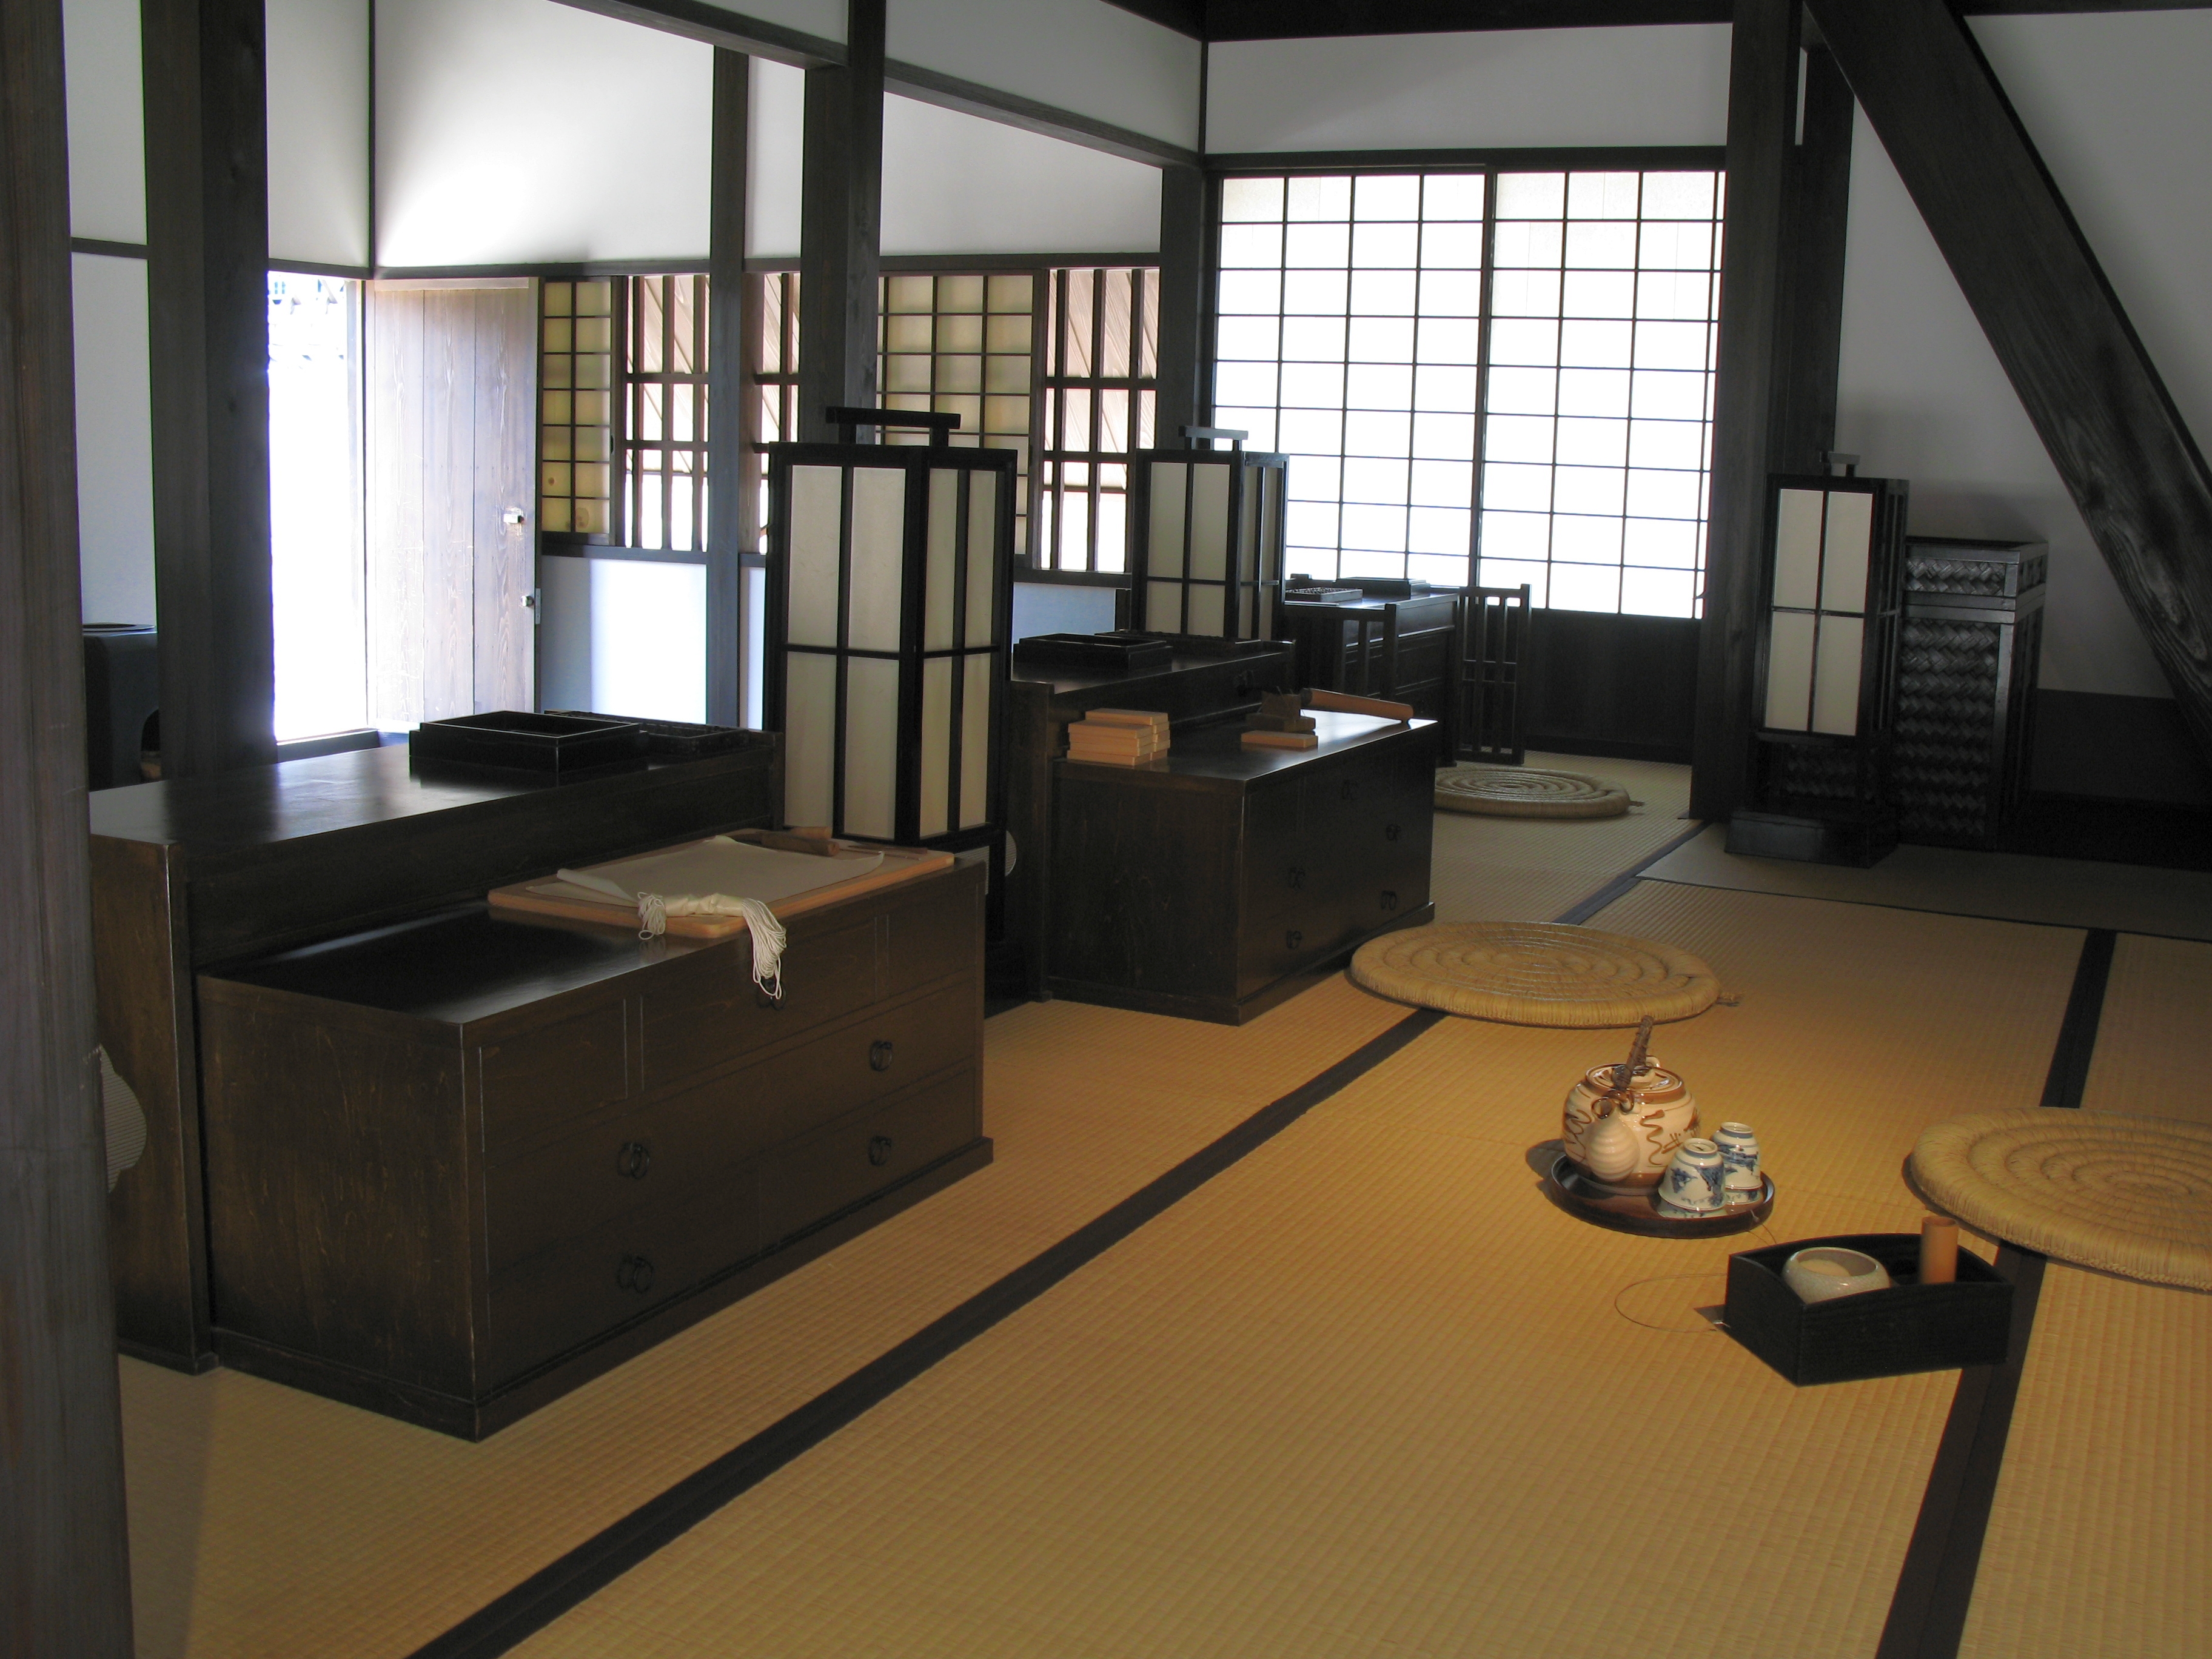
work, architecture, house, floor, interior, old, home, loft, office, ancient, residence, property, living room, room, apartment, interior design, design, japanese, nagasaki, style, estate, traditional, tatami, restoration, condominium, dejima